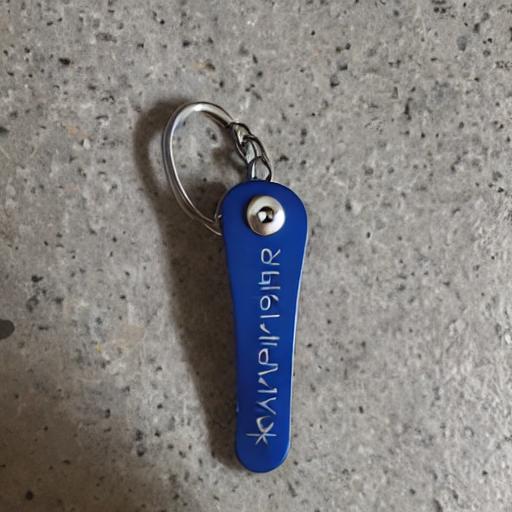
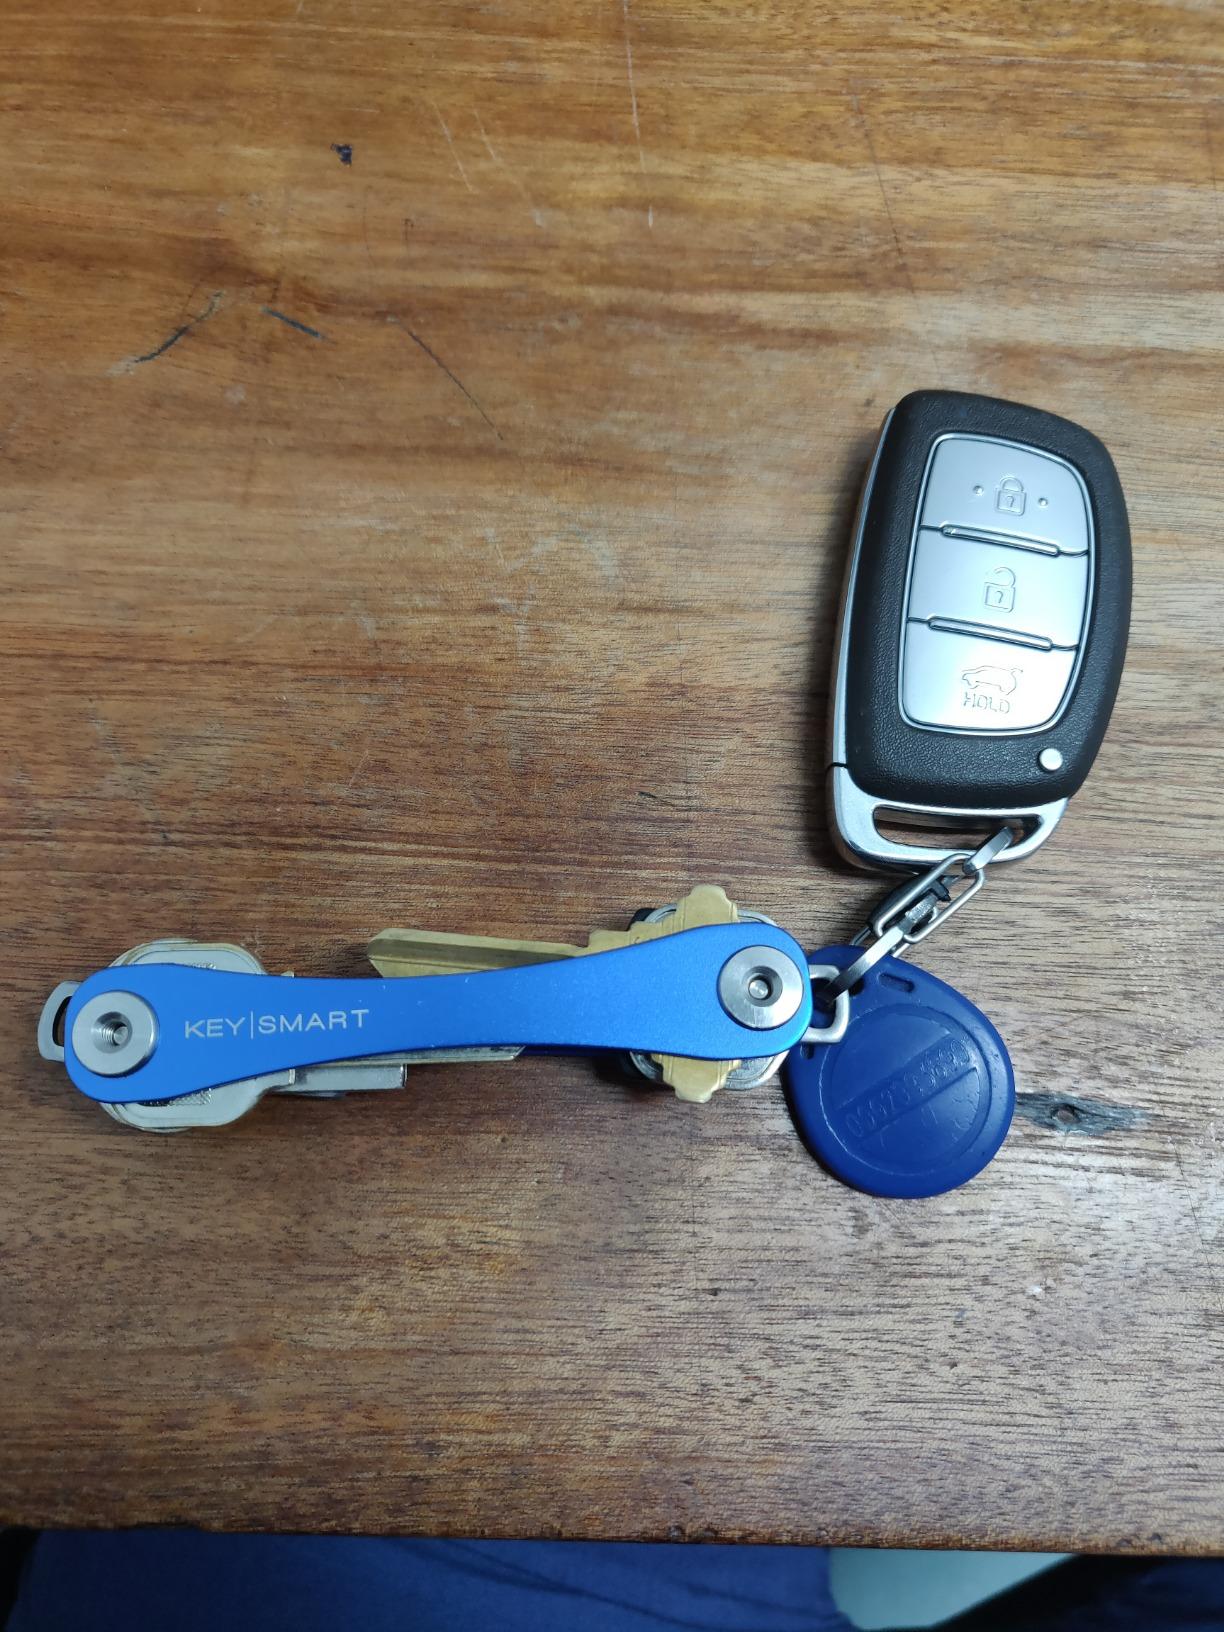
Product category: accessories_keychain
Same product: no